Vietnam national football team

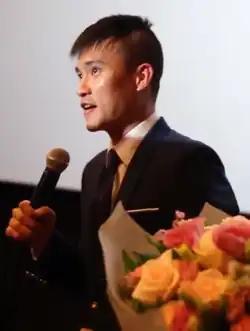
Lê Công Vinh, currently Vietnam's top goalscorer and their most capped player.

In the semi-finals, Vietnam met Singapore in a two-game tie. The first leg concluded in a 2–0 victory for Vietnam, with goals from Nguyễn Tiến Linh and Nguyễn Xuân Son. The second leg ended with a score of 3-1 for Vietnam, thereby Vietnam won the right to play in the final with a total score of 5-1 after two matches against Singapore. In the finals, Vietnam met Thailand in a two-game tie. The first leg concluded in a 2–1 victory for Vietnam, with two goals from Nguyễn Xuân Son. The second leg ended with a dramatic 3–2 victory for Vietnam, defeating Thailand with a total score of 5–3 after two matches, and Vietnam won the ASEAN Championship for the third time after more than six years of waiting.